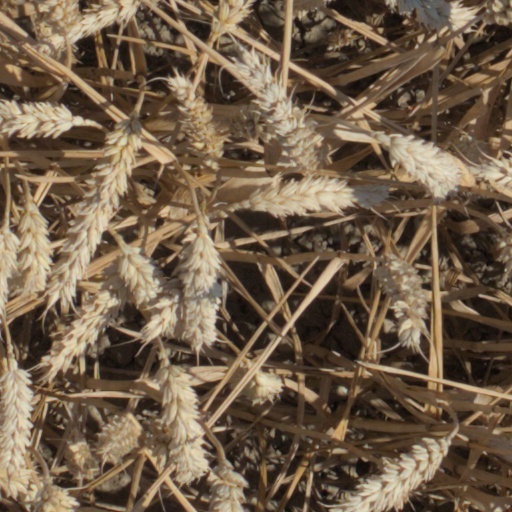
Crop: wheat